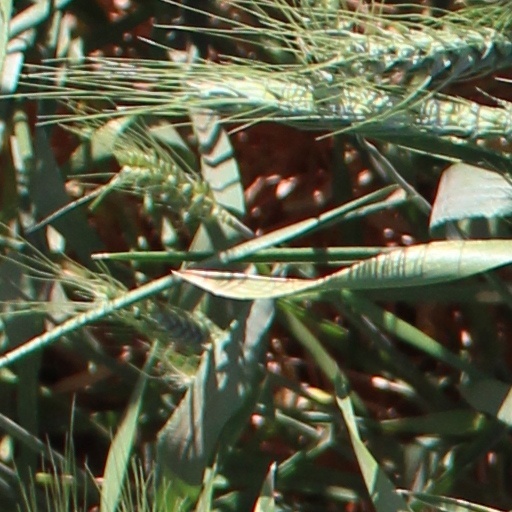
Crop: wheat